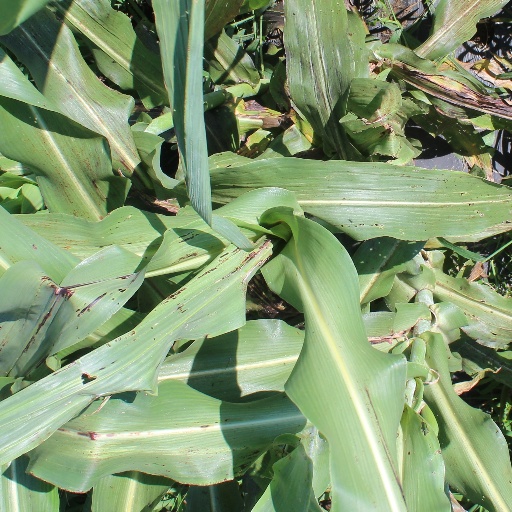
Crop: sorghum